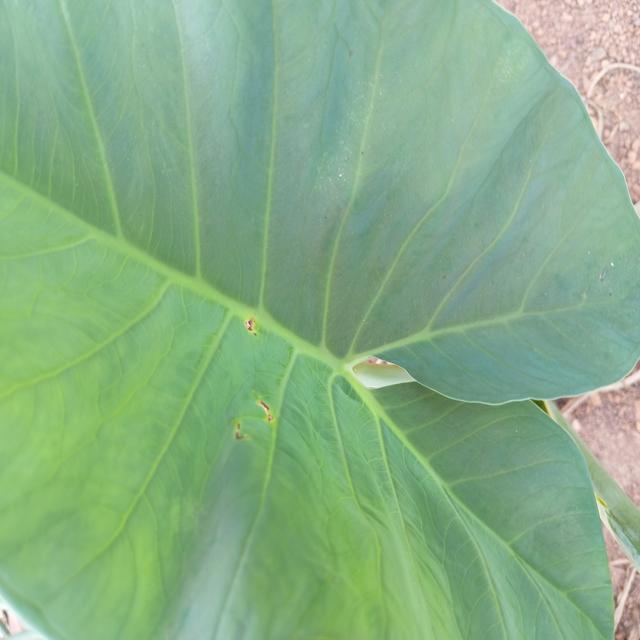
Label: Early_Blight